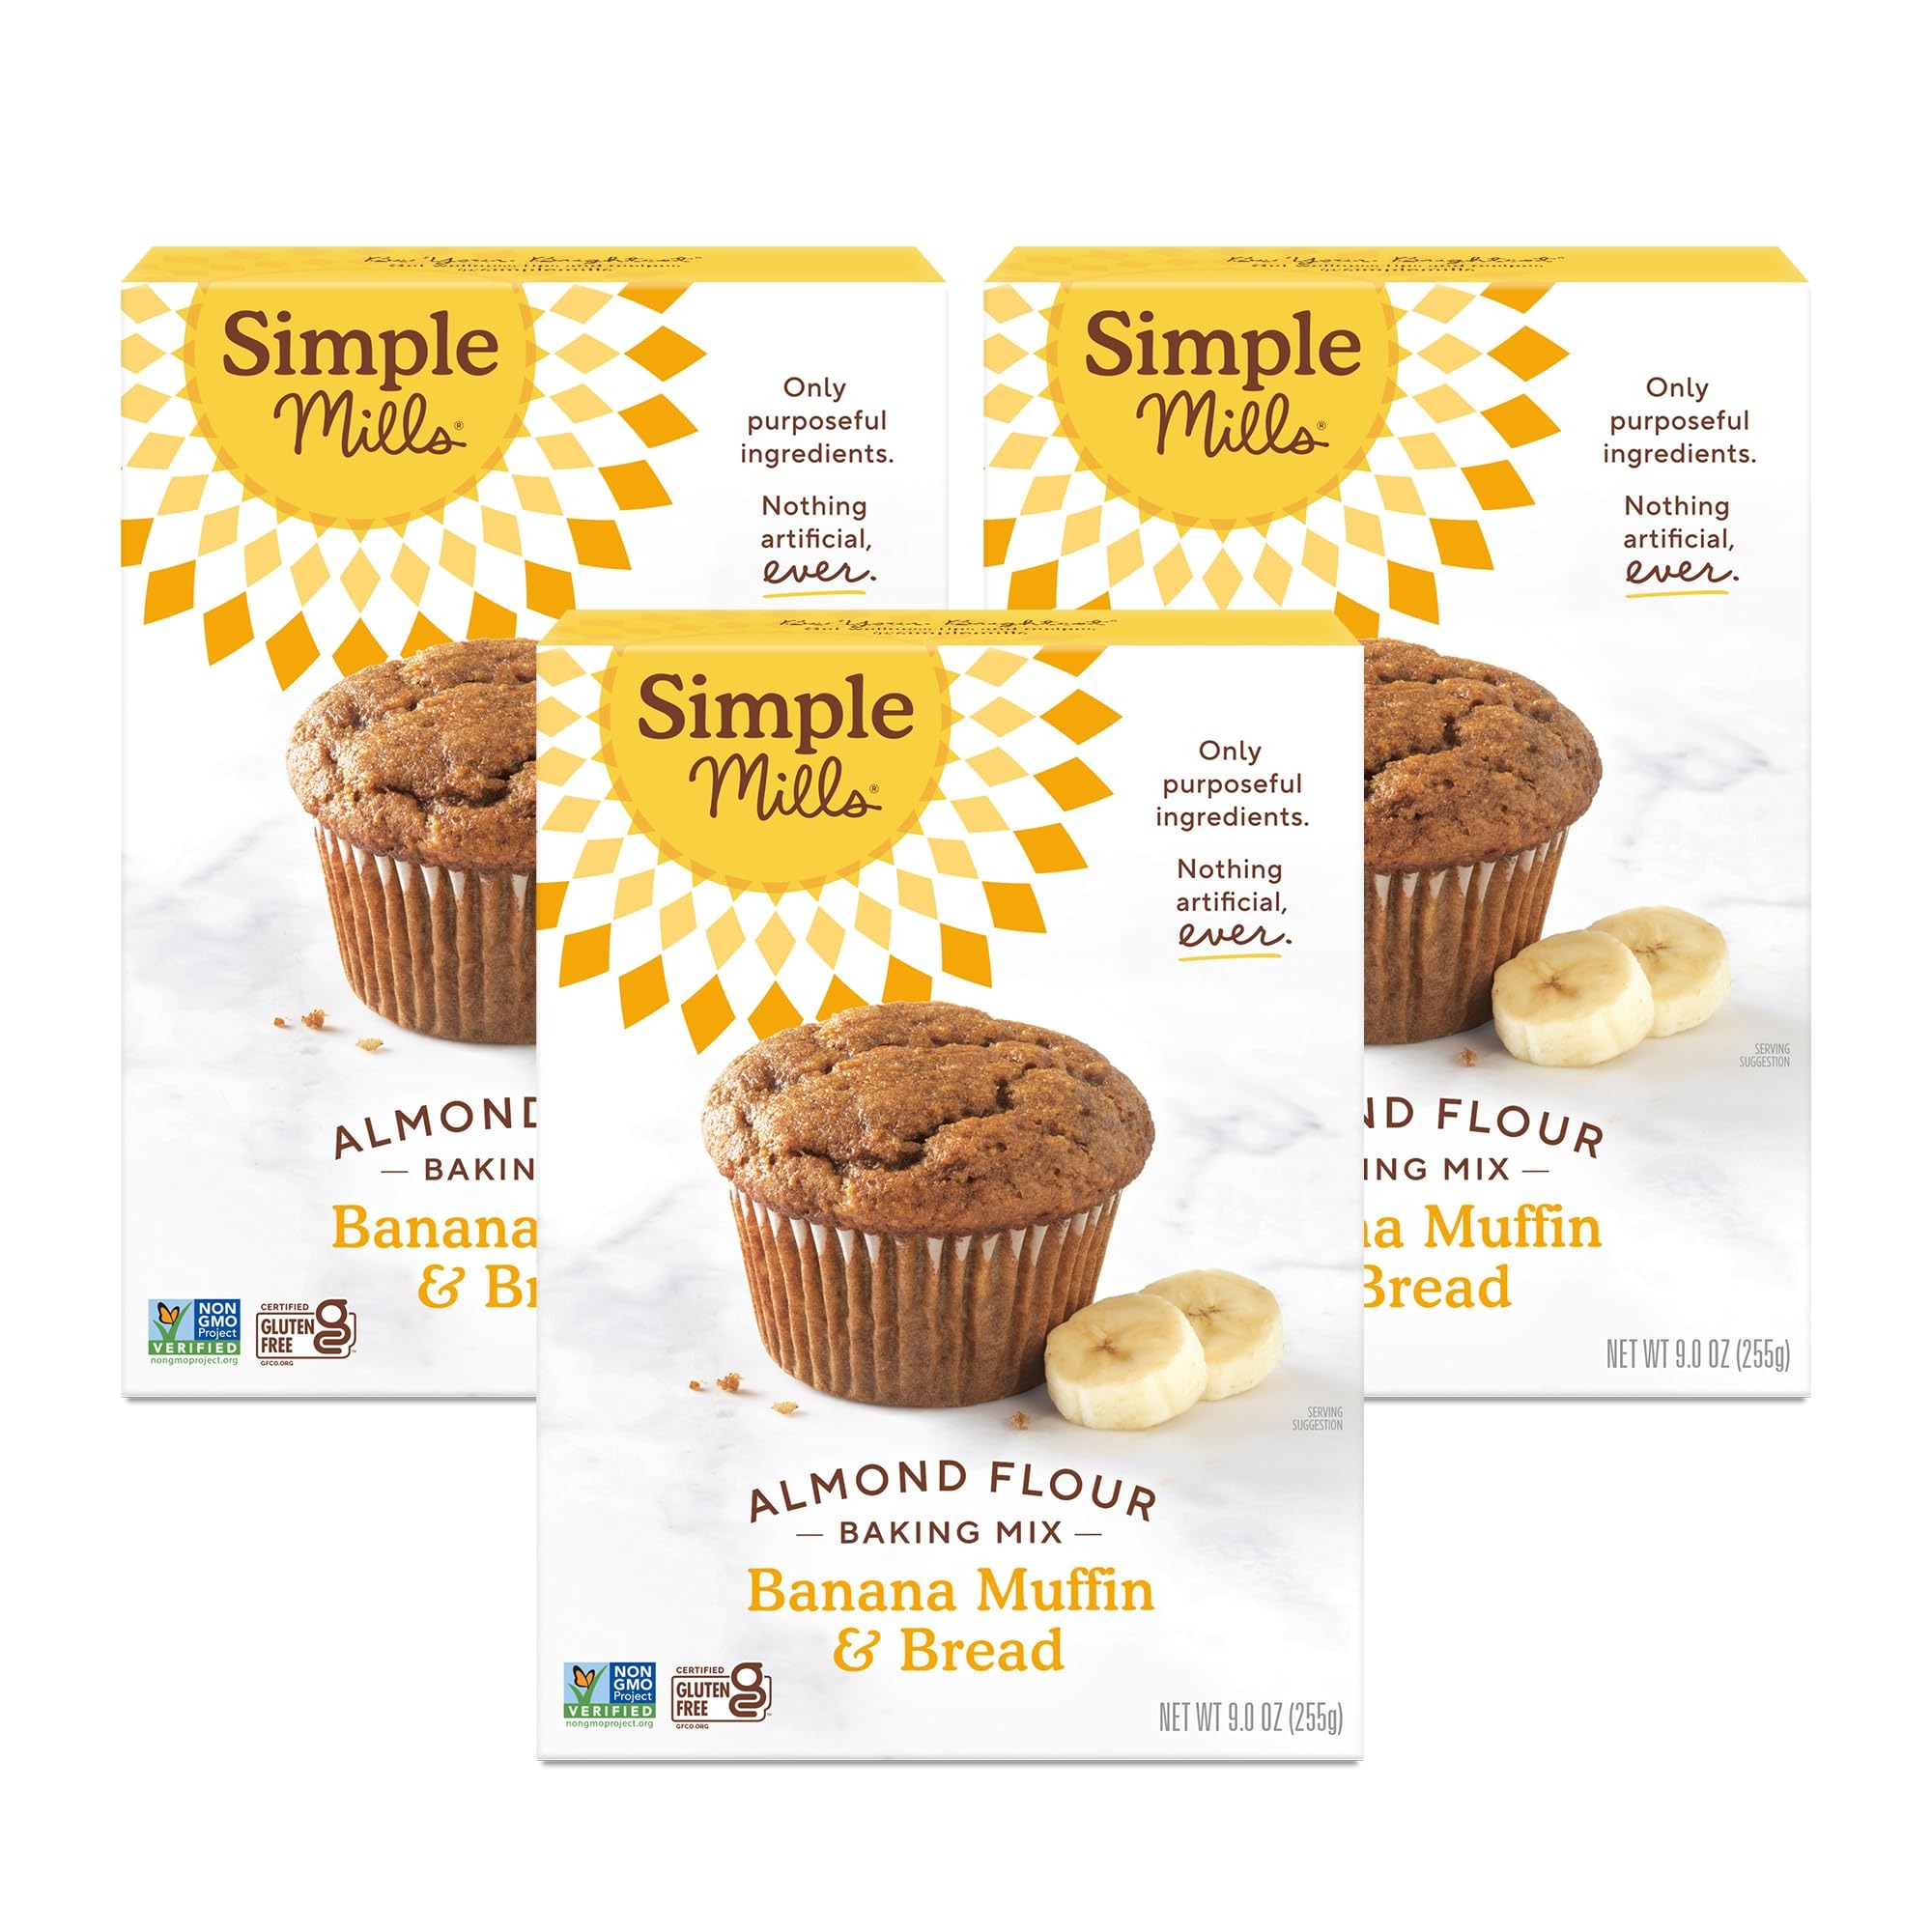
Item Name: Simple Mills Almond Flour Baking Mix, Banana Muffin & Bread Mix - Gluten Free, Plant Based, Paleo Friendly, 9 Ounce (Pack of 3)
Bullet Point 1: Receive 3 boxes of Simple Mills Almond Flour Banana Bread mix. Real banana flavor from real, actual bananas. Great for fun and nutritious baking.
Bullet Point 2: Take a look at our nutritious baking mix ingredients. Nutrient dense, purposeful ingredient list for these delicious baking products from Simple Mills.
Bullet Point 3: See our reviews on your iPhone, iPad, Android, or laptop by scrolling down to see how other consumers rate our delicous taste!
Bullet Point 4: Nothing artificial, ever. Shelf stable snack that is perfect for stocking up the pantry and great way to gain energy and boost productivity
Bullet Point 5: Made With Simple Ingredients, Certified Gluten free, Non-GMO, Grain Free, Corn Free, Paleo Friendly, Plant Based
Value: 27.0
Unit: Ounce

Price: 8.29